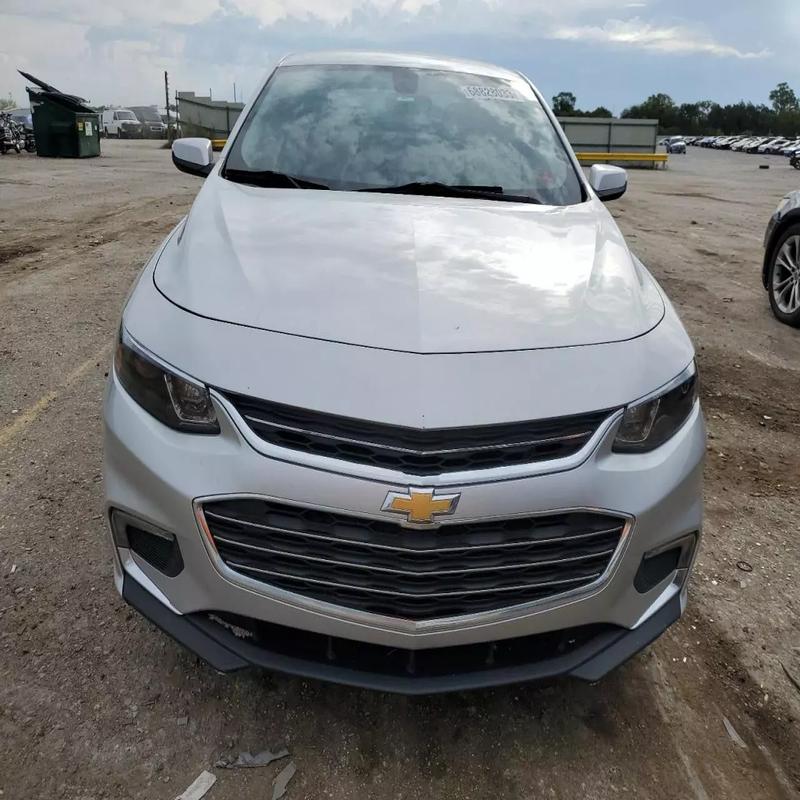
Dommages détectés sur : capot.
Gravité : mineur